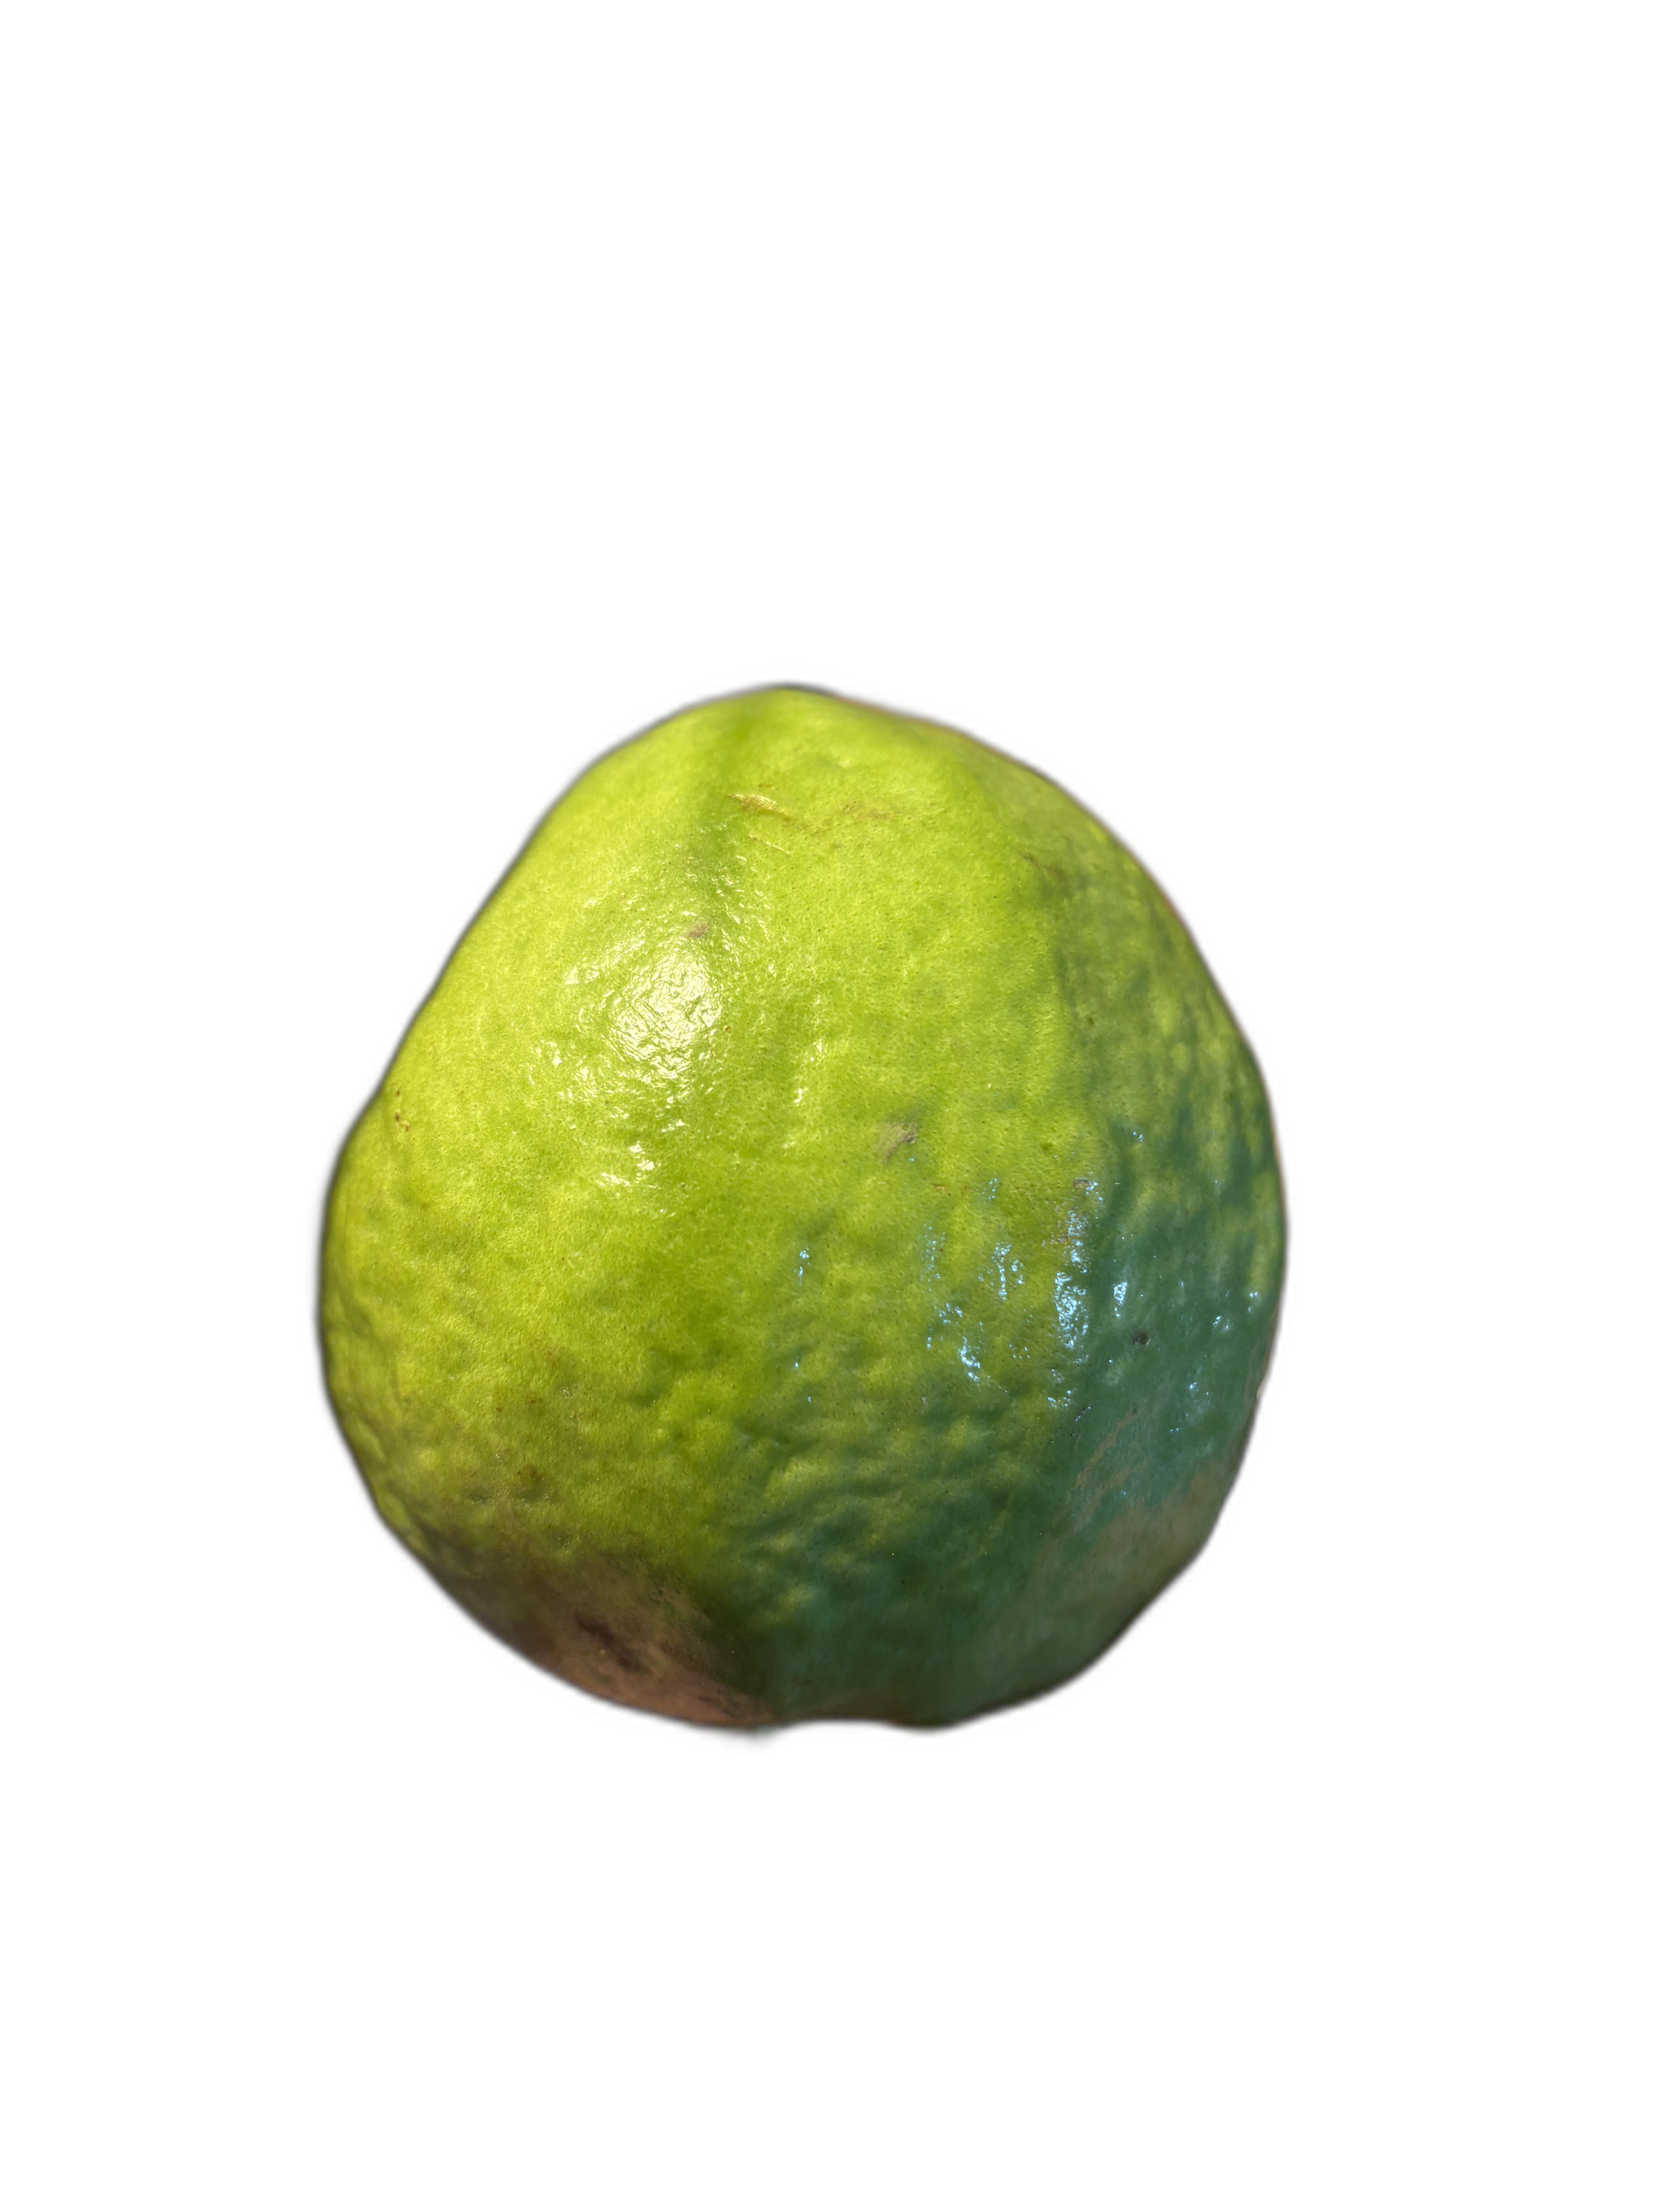
Plant part: fruit
Disease: Healthy